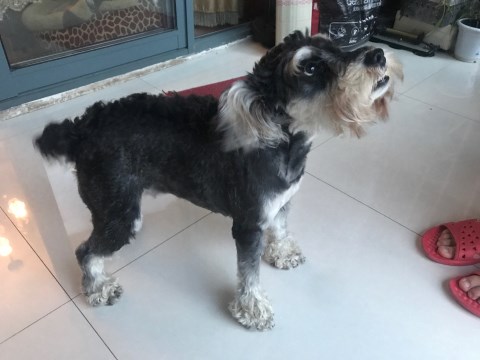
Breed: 2342-n000102-miniature_schnauzer